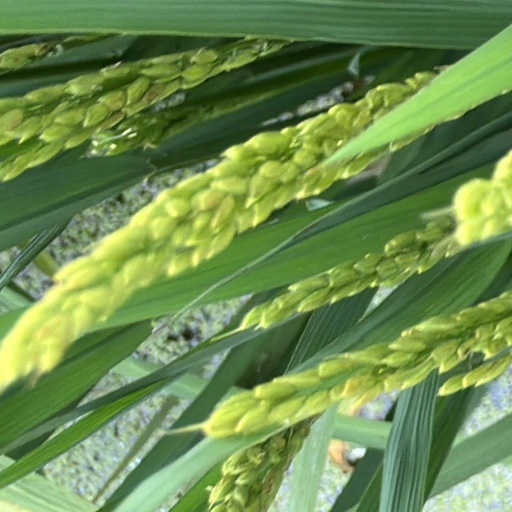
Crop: rice